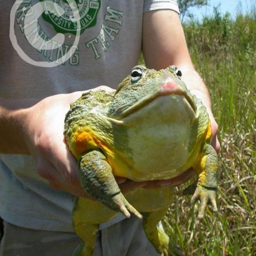
largest frog in the world - photo #